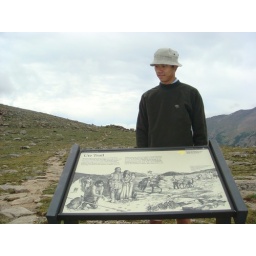
almost above the tree line in the mountain. Stopped the car for a short hike.